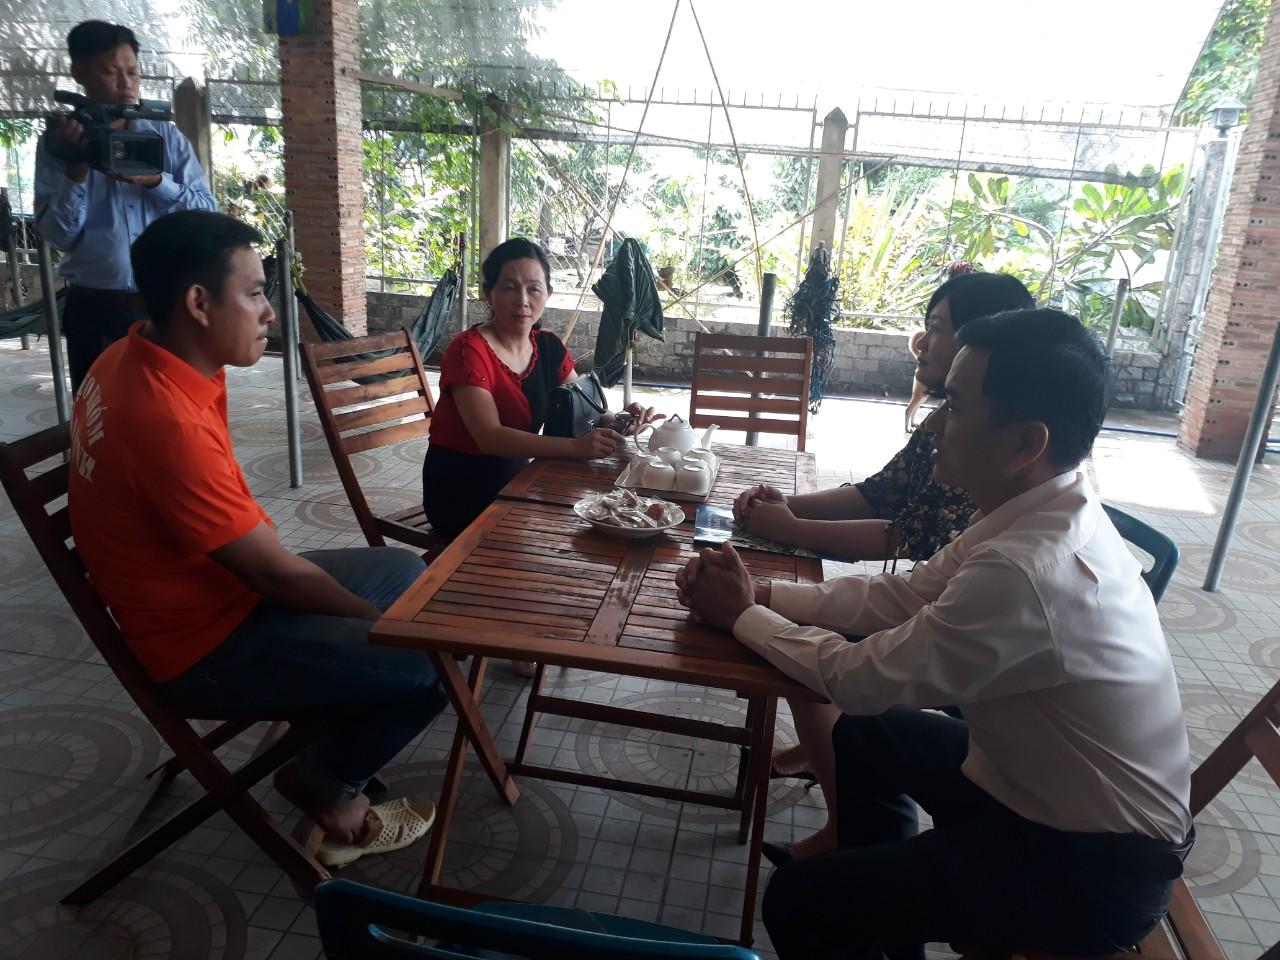
có một vài người đang ngồi nói chuyện cùng nhau bên một cái bàn gỗ